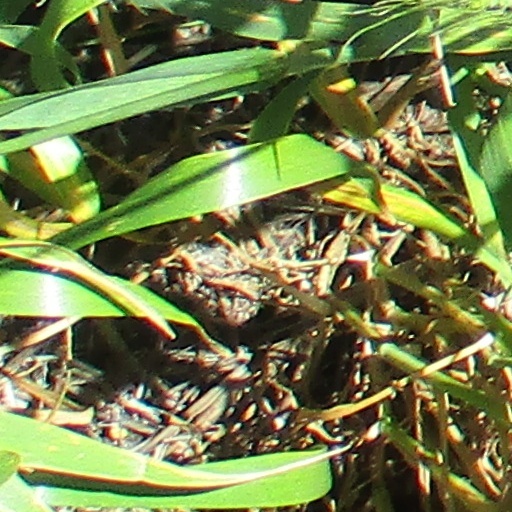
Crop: wheat